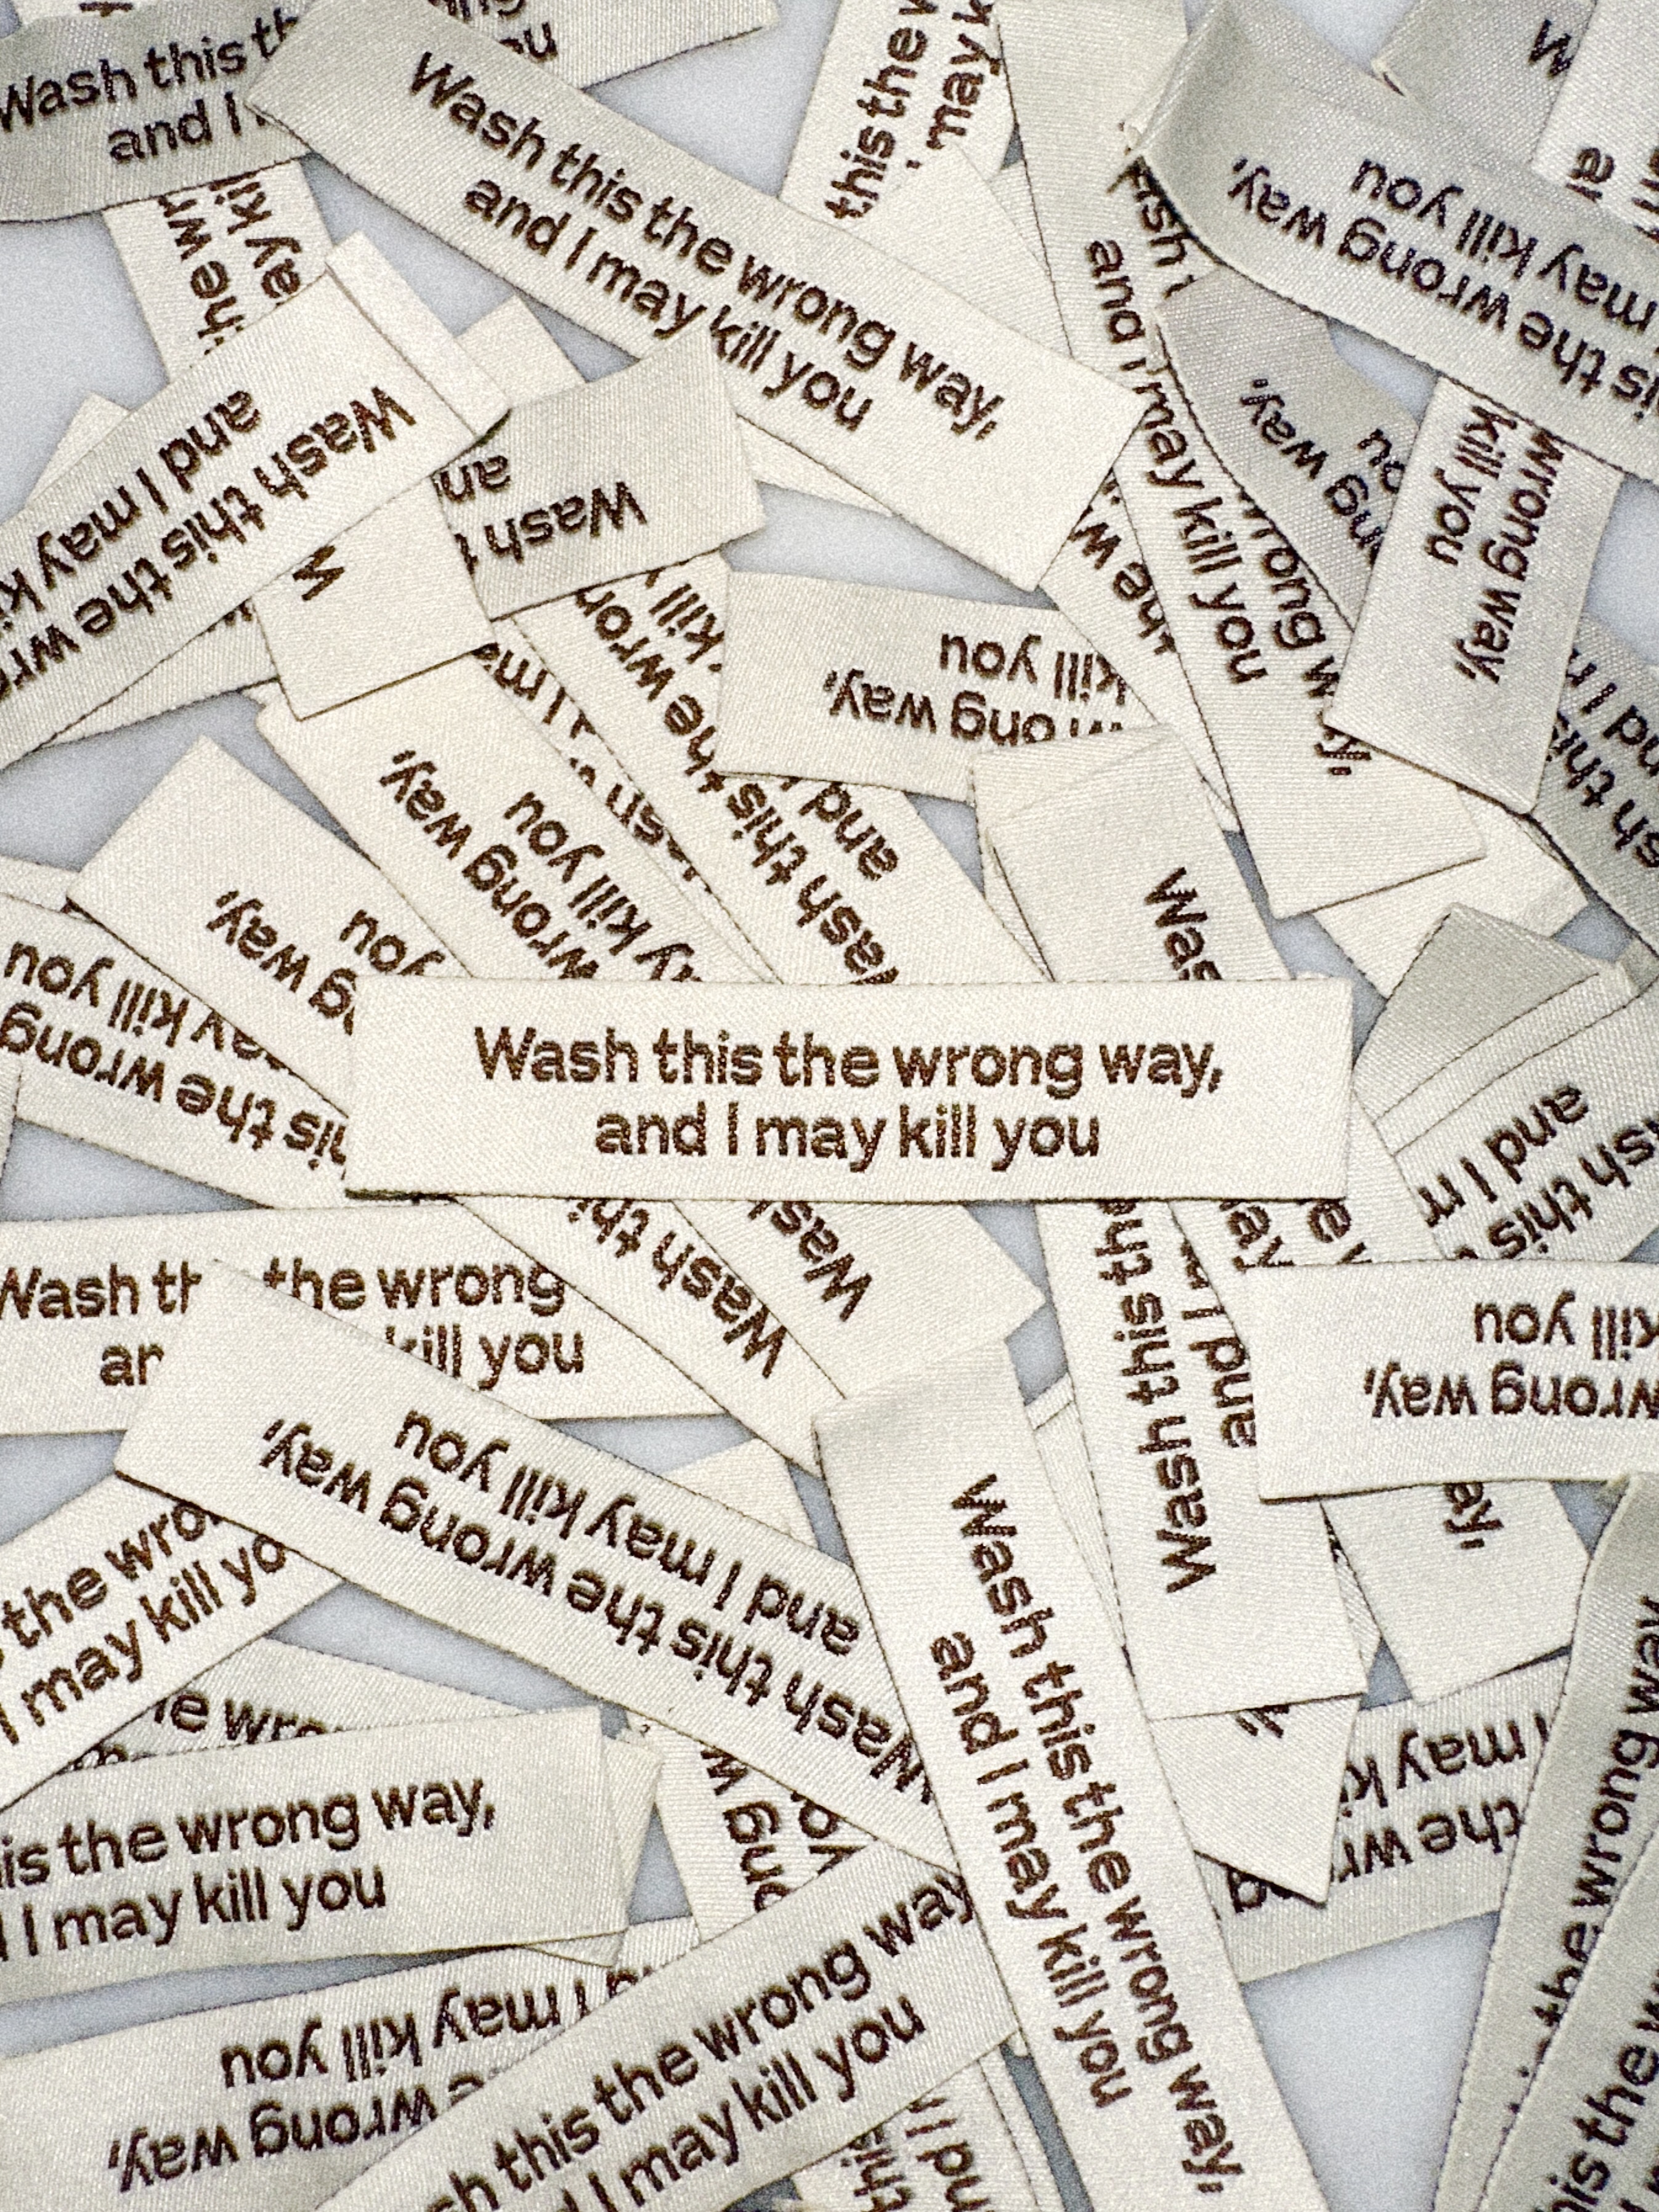
Wash this the wrong way, and I may kill you label
Brand: Spektakelstrik
Label med foldede kanter. Off white med brun tekst.
Category: Arts & Entertainment > Hobbies & Creative Arts > Arts & Crafts > Art & Crafting Materials > Embellishments & Trims > Sew-in Labels > Care Labels